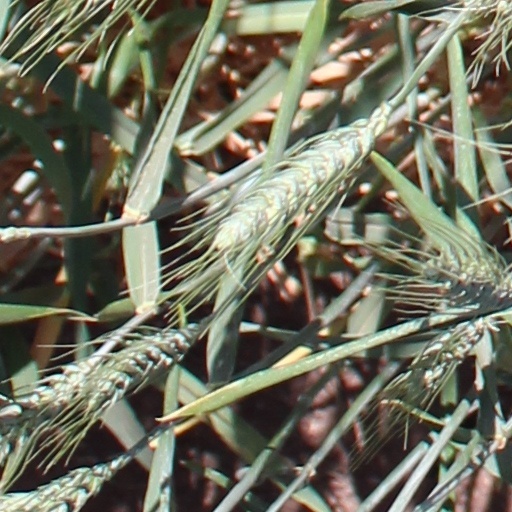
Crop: wheat